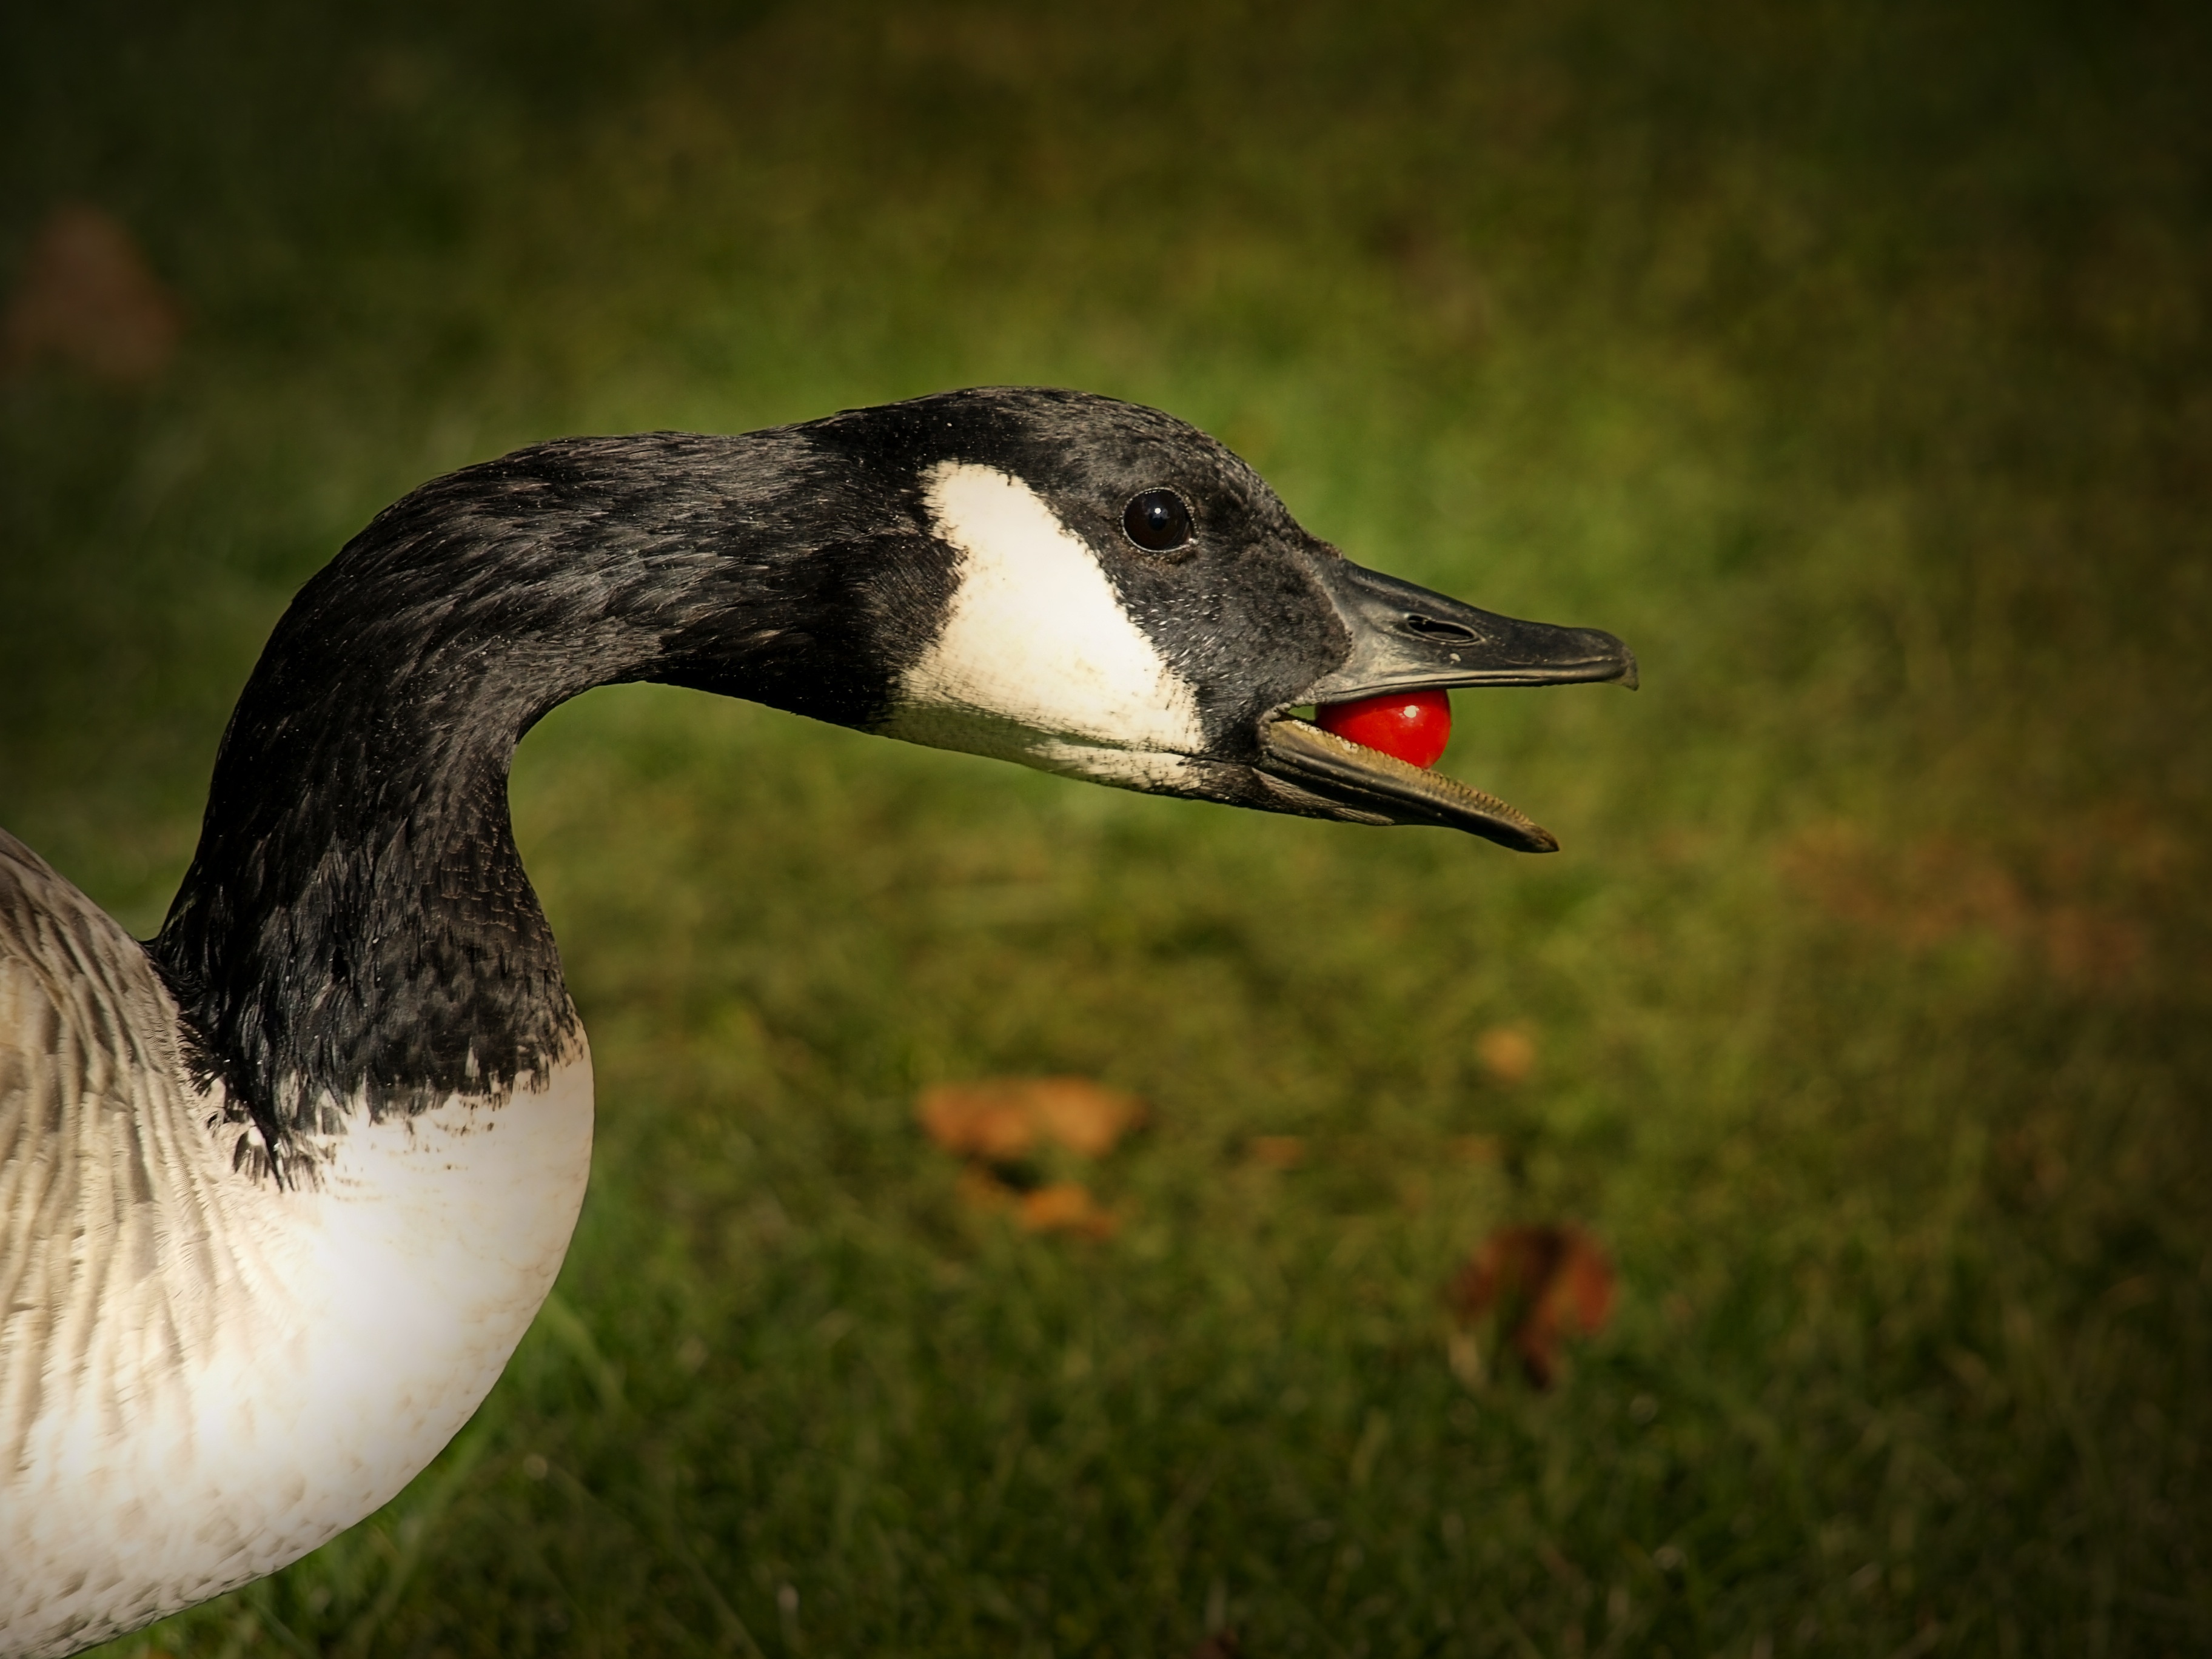
nature, grass, bird, wing, wildlife, beak, natural, park, fauna, close up, swan, duck, goose, vertebrate, waterfowl, waterbird, water bird, mallard, canard, ducks geese and swans